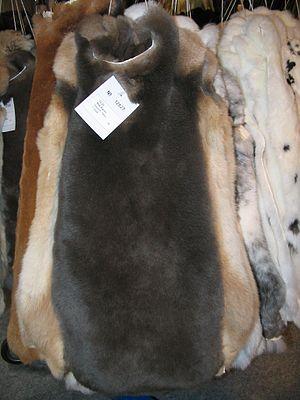
Marque déposée en 1989, l'Orylag ou Rex du Poitou est une variété de lapin commun sélectionnée à partir du lapin domestique de race lapin Rex. L'Orylag est né de la recherche scientifique française faite à partir de 1979 sur cette race de lapin au poil particulièrement doux, améliorée durant de longues années par l'Institut national de la recherche agronomique de Toulouse, puis par l'INRA de Poitou-Charentes, afin d'obtenir une variété stable exploitable à la fois pour sa fourrure et pour sa viande de luxe. Cette variété est développée en partenariat avec les éleveurs de la Charente-Maritime.
Le lapin rex possède un caractère phénotypique se traduisant par une variation pileuse chez le Lapin domestique. Ce caractère est issu d'une mutation génétique spontanée qui, à l'inverse du lapin angora, donne aux individus une fourrure duveteuse, très dense et courte, ayant l'aspect du velours et composée uniquement de fin duvet de 16 à 20 mm de haut. Depuis 1929, le lapin rex est une race officielle française présentant ce caractère.